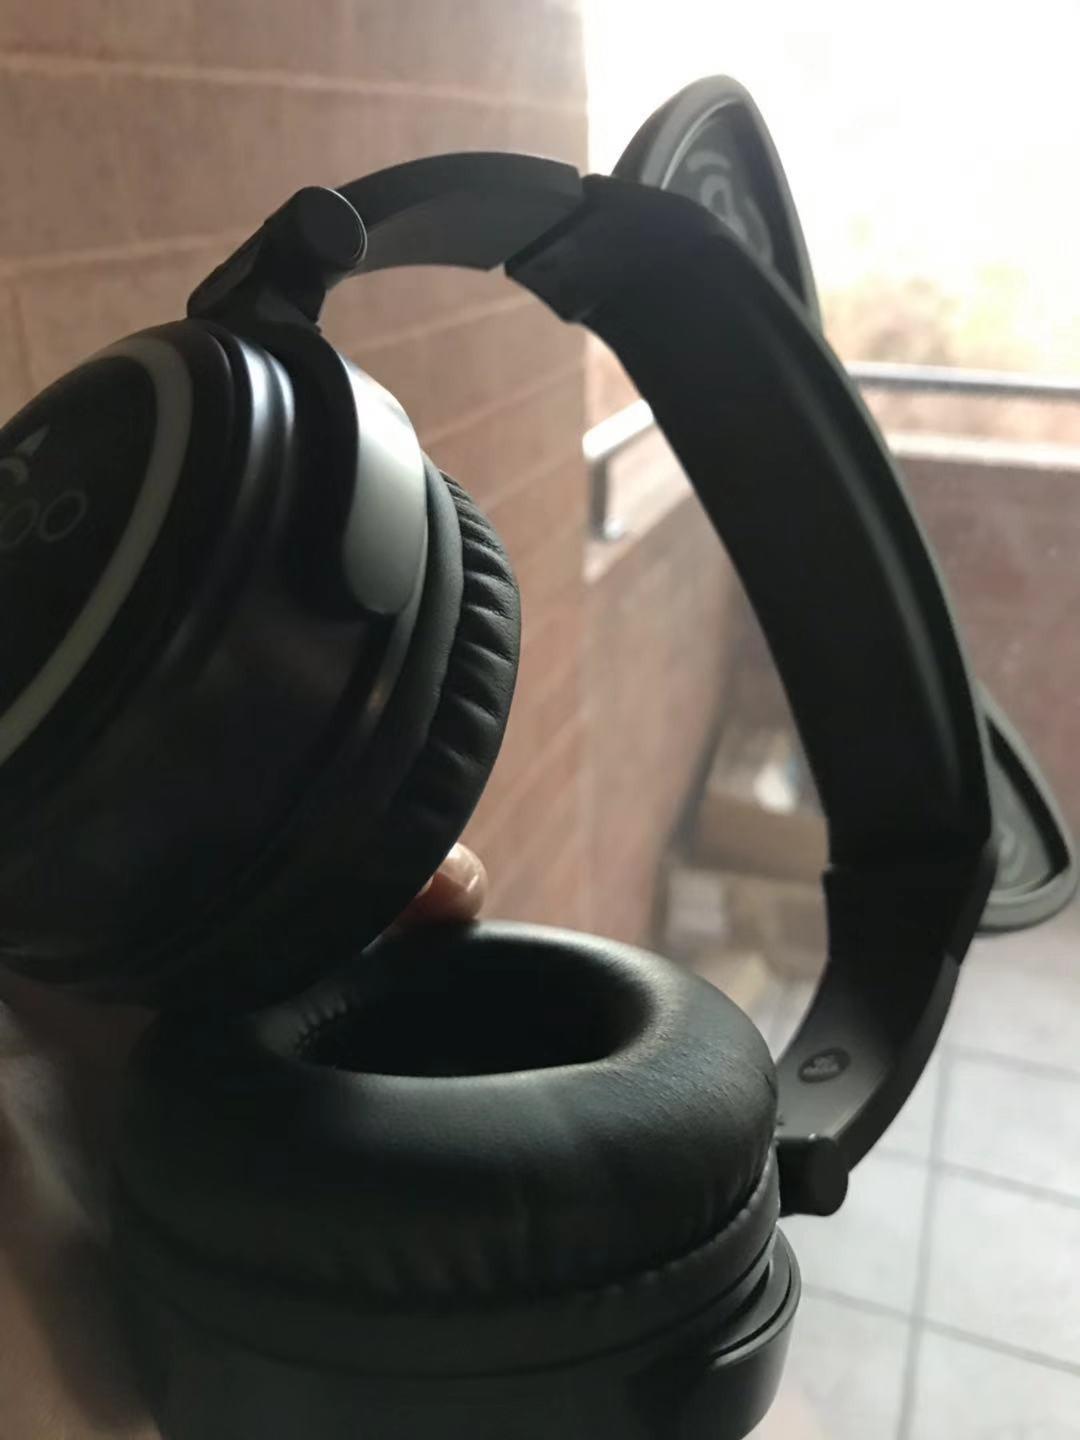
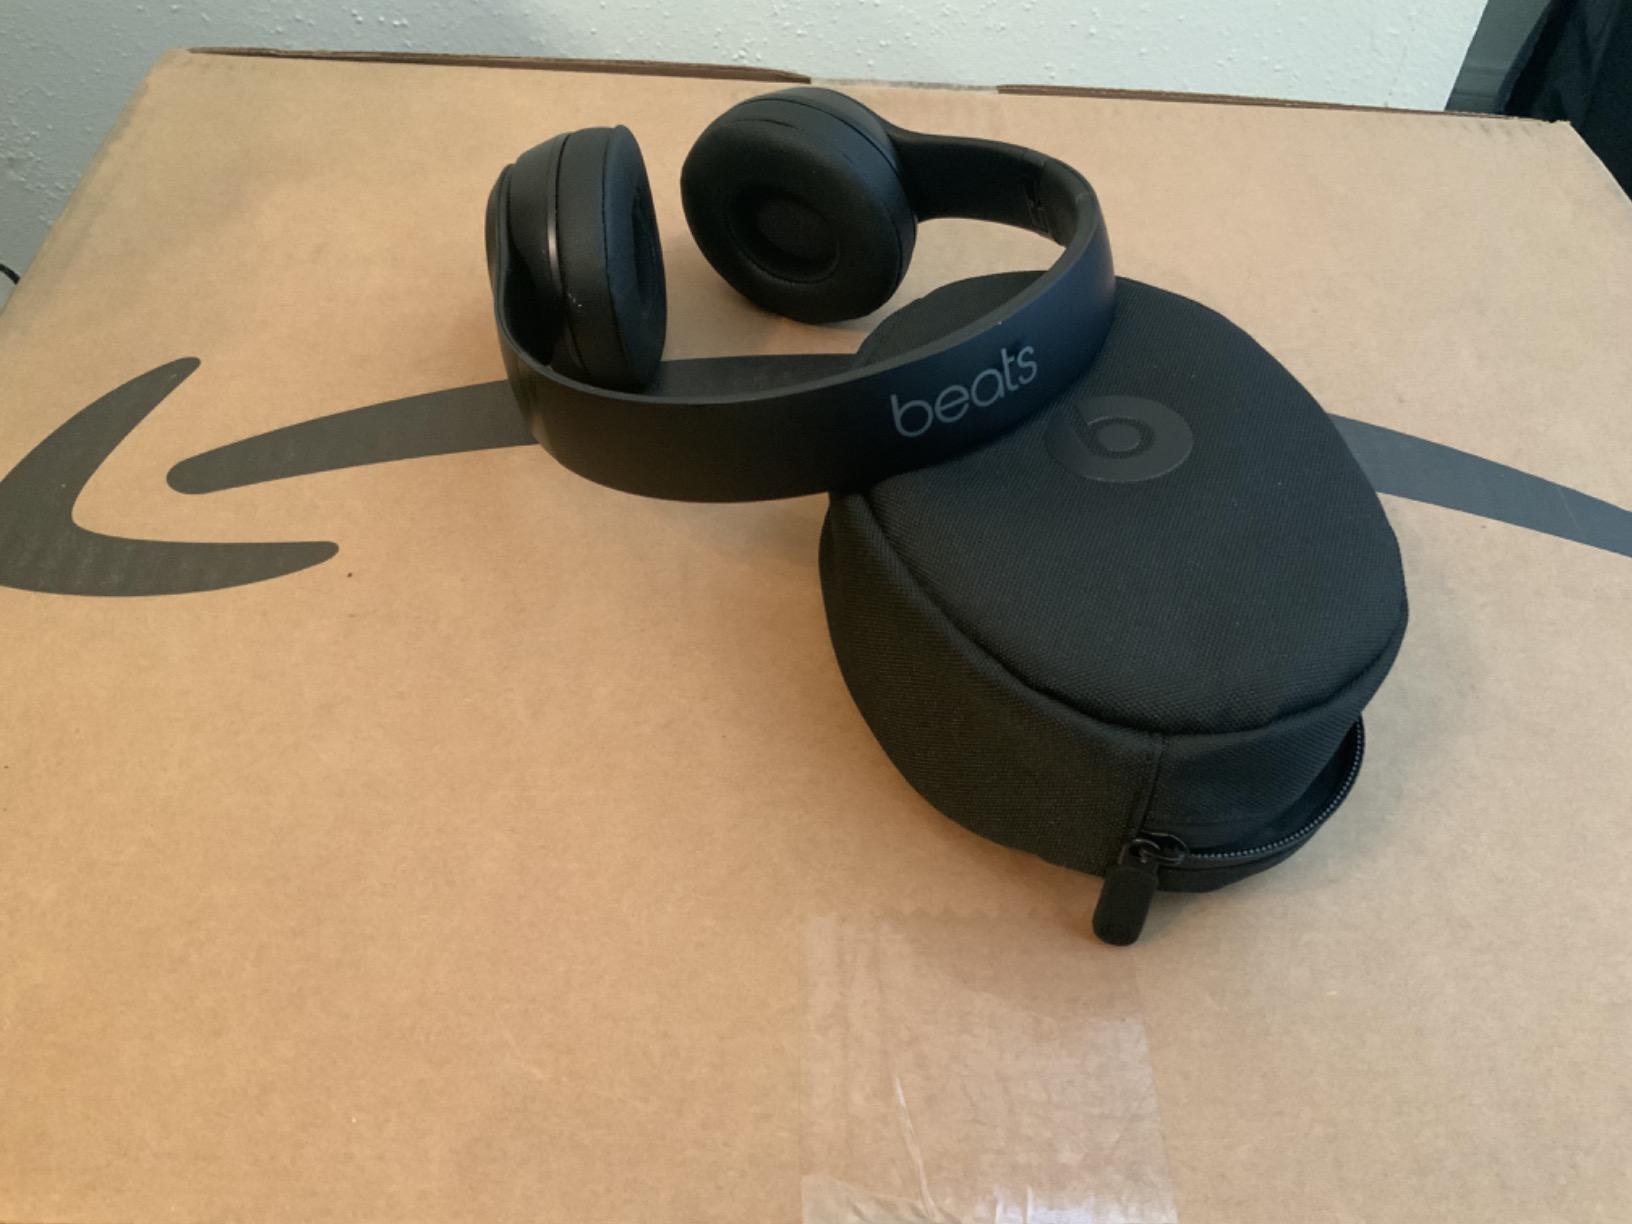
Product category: headphones
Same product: no